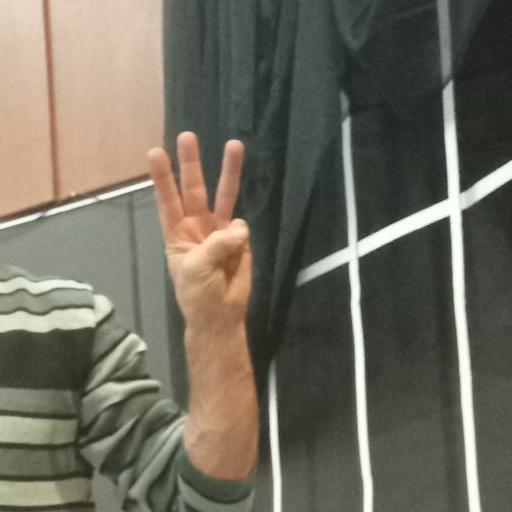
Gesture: three